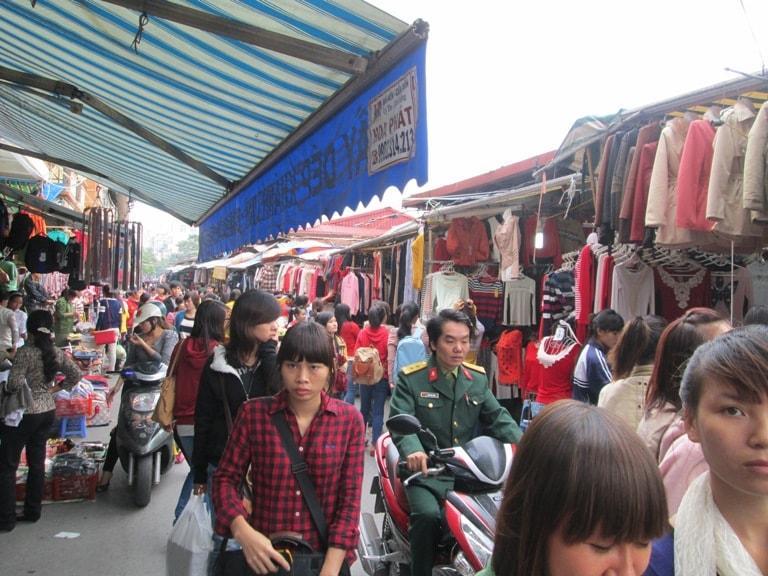
những gian hàng bên phải trưng bày nhiều mặt hàng quần áo